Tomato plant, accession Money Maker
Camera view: bottom (45 deg); turntable rotation: 270 degrees
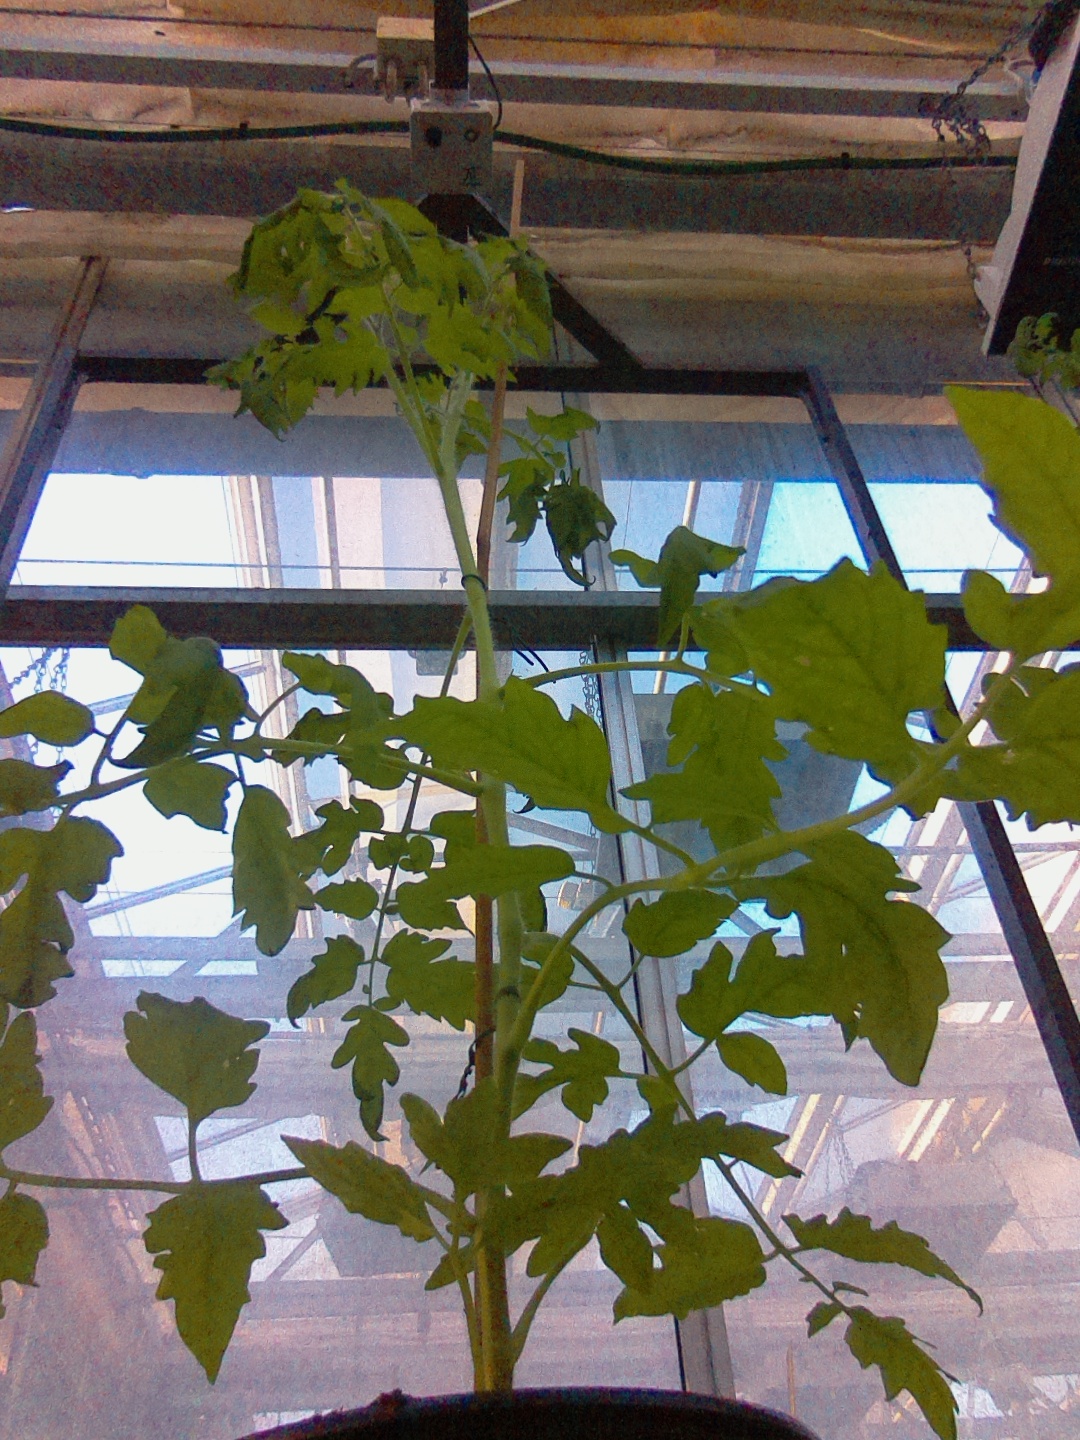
BBCH growth stage 22: 20%-30% Side shoots formed